Polimoda

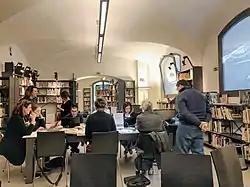
"Wiki Loves Fashion 2019" edit-a-thon at Polimoda in Florence, capital of Tuscany, Italy.

In 1986, Polimoda was founded as Politecnico Internazionale della Moda in an agreement between two international centres of fashion, and two trailblazers of the industry. Shirley Goodman, the former Executive Vice President Emeritus at Fashion Institute of Technology (FIT) in New York and Executive Director of the Educational Foundation for the Fashion Industries, and Don Emilio Pucci, Marquis of Barsento and founder of the famous Florentine brand Emilio Pucci, came together to create a centre for excellence in fashion education, to serve the city as much as the global industry. The first classes took place at Villa Strozzi in central Florence that year, and the Institute has only grown in strength and influence since then.